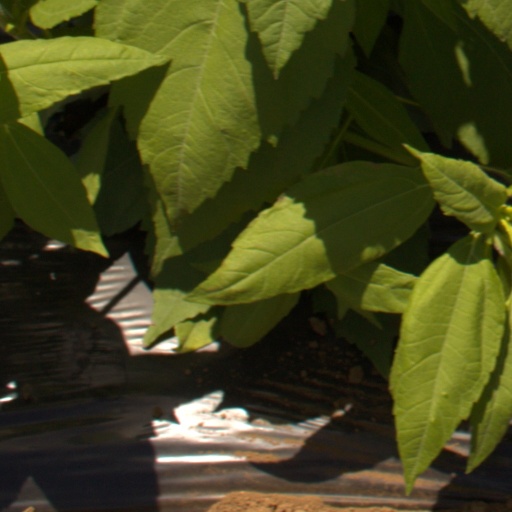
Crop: Jerusalem artichoke